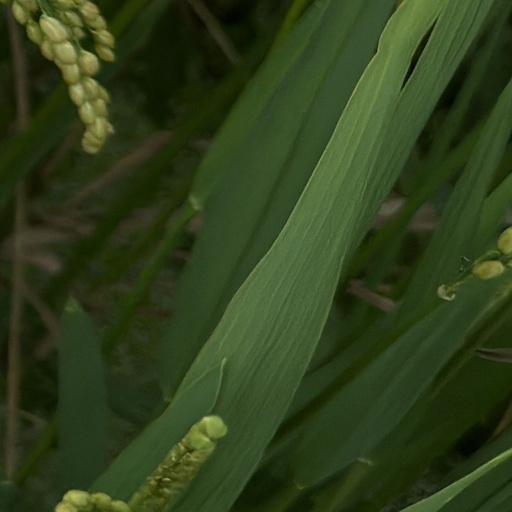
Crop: rice